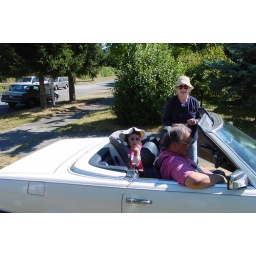
Once we realized that Louise's car seat fit in the back of Mummsie's 380 SL, she was riding in style.